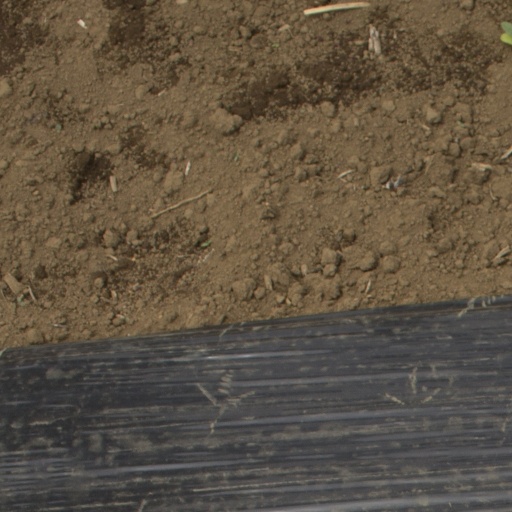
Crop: Jerusalem artichoke